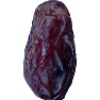
Label: Dates 1